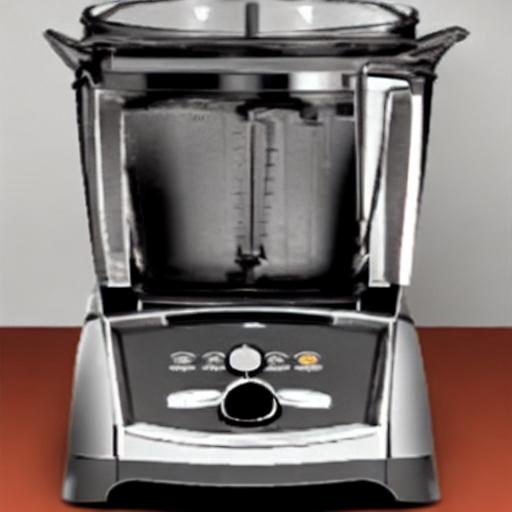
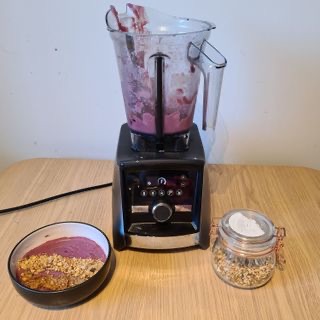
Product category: items_blender
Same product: no